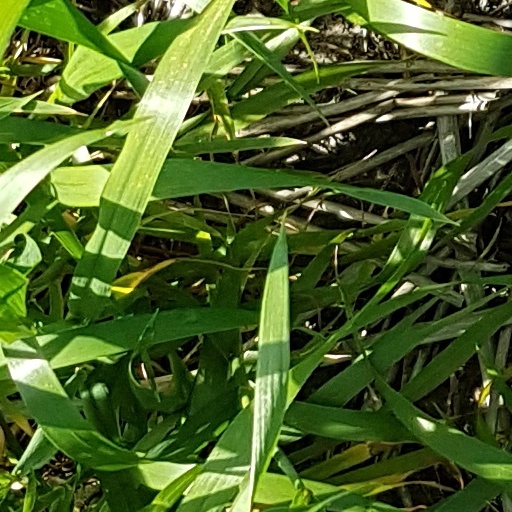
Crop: wheat